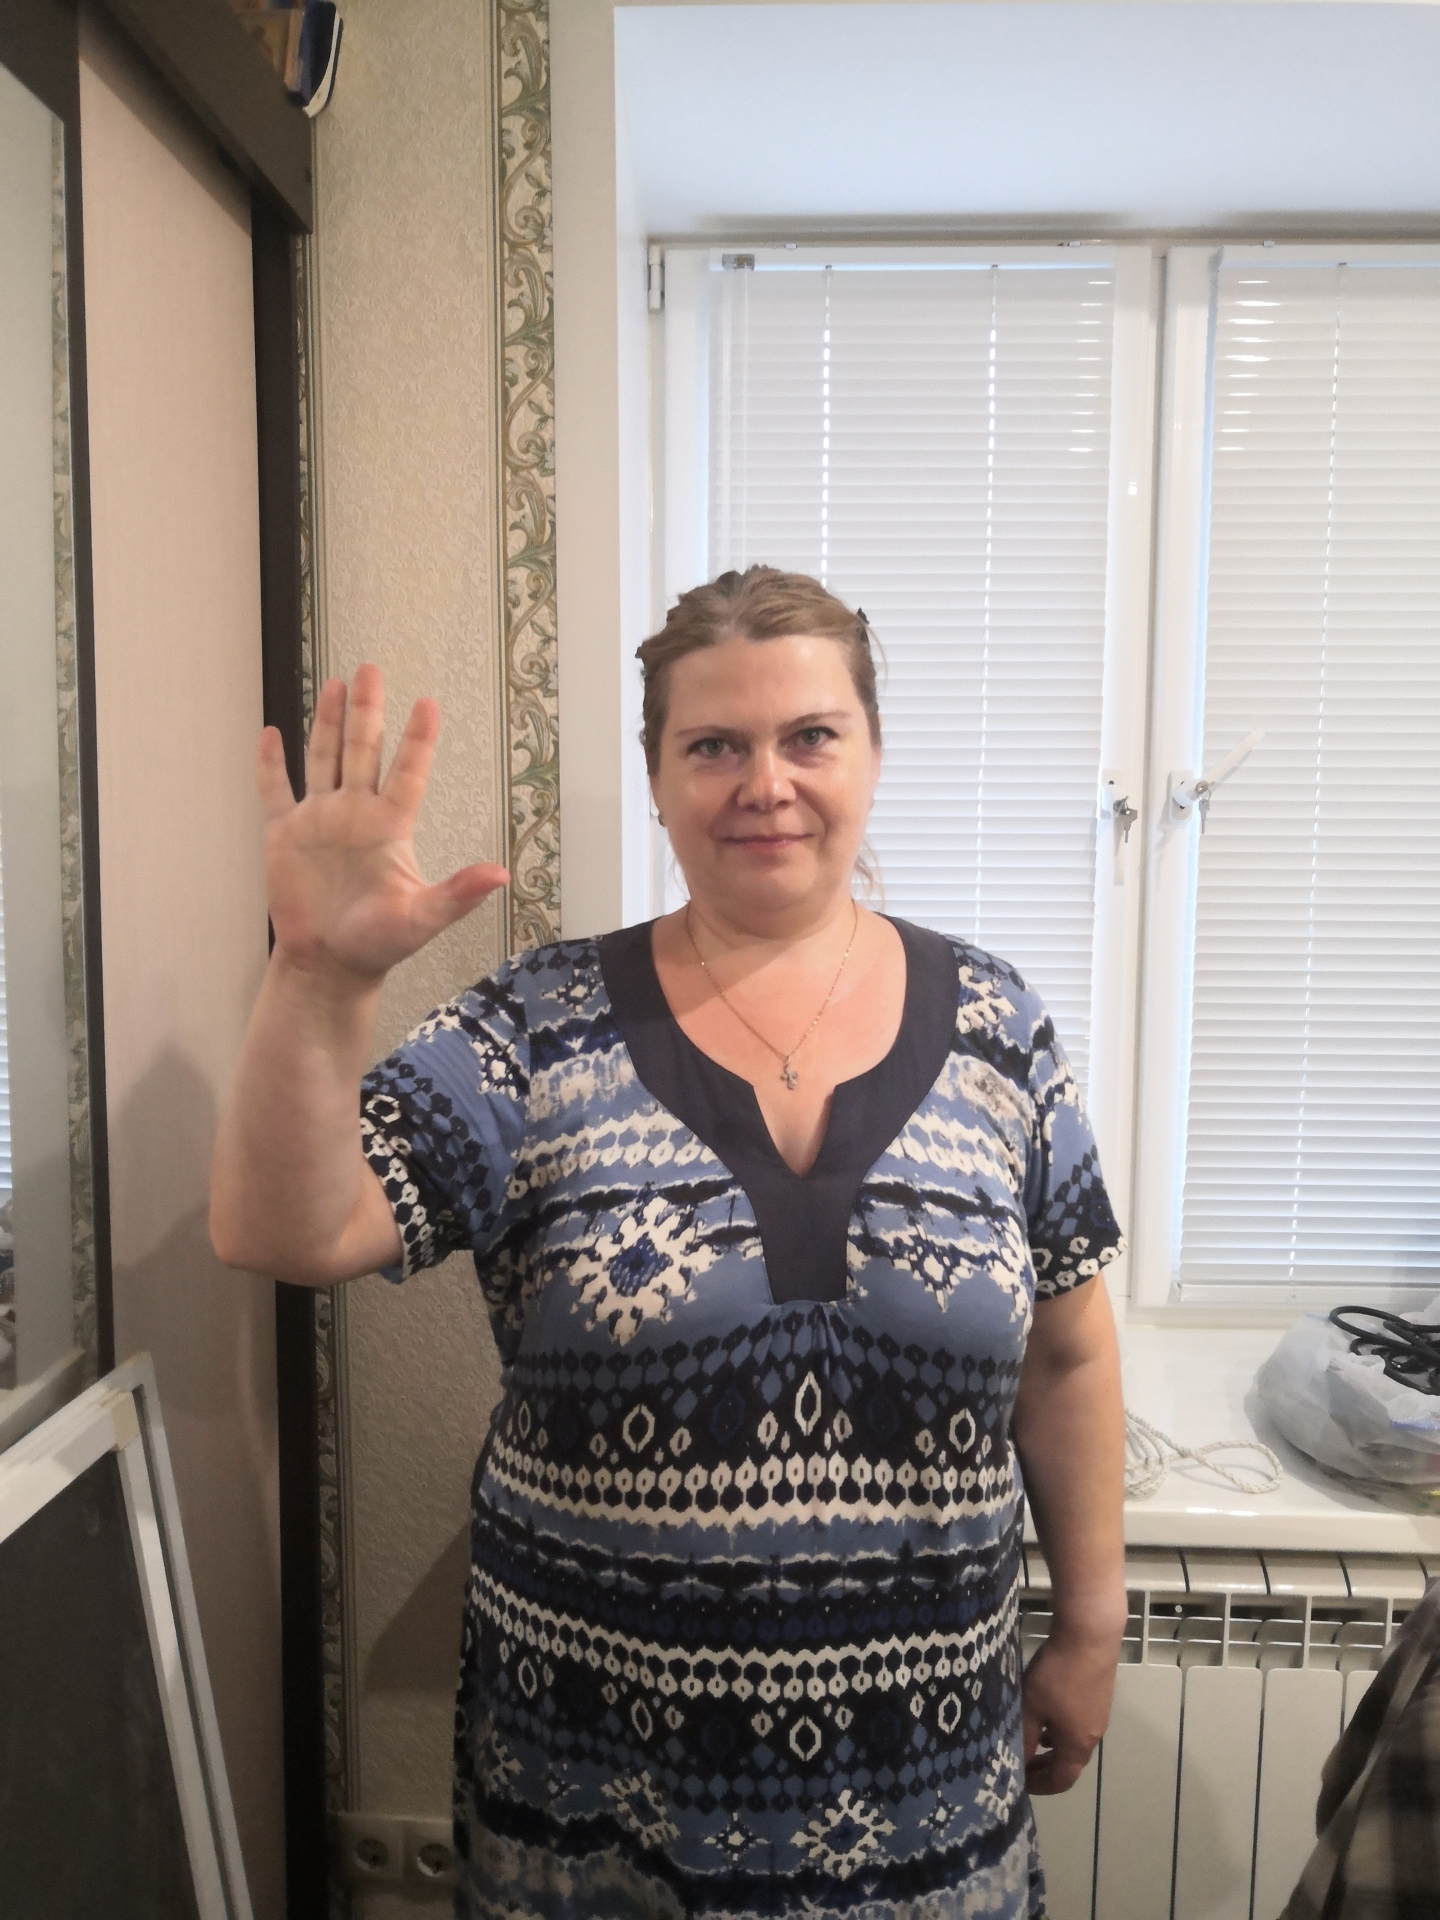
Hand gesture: palm